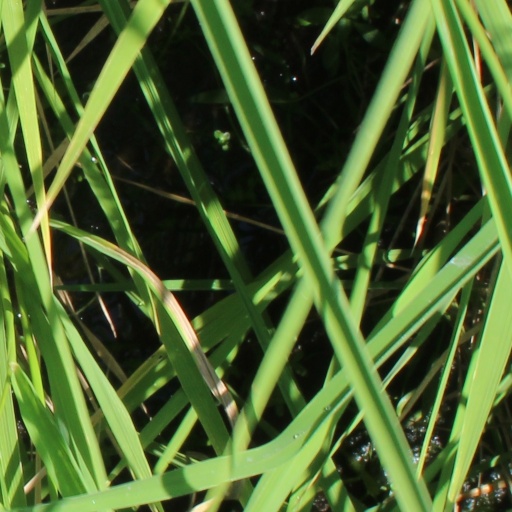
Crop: rice